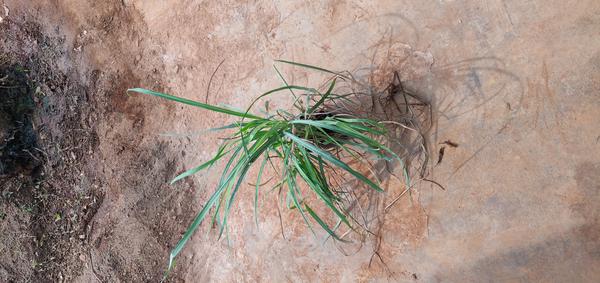
Plant: Lemon_grass